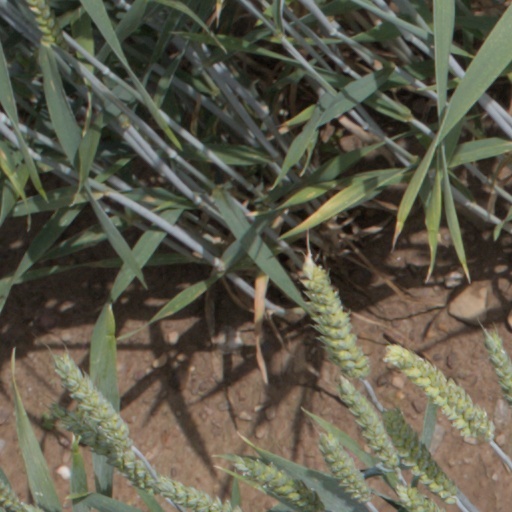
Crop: wheat